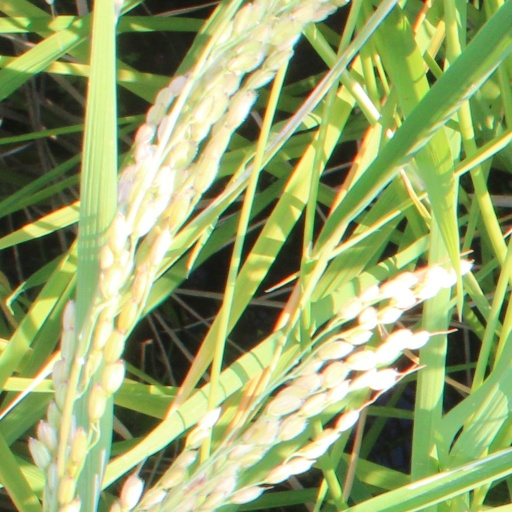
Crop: rice